Hyakko

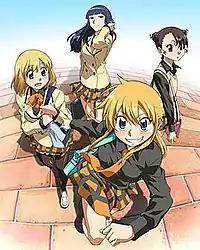
Clockwise from top: Tatsuki, Suzume, Torako, and Ayumi

Each name of the four main heroines contains a kanji of the Four Symbols in the Chinese constellation.